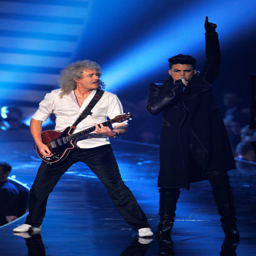
rock artist of queen and person perform onstage during the awards live show .